FAUST (programming language)

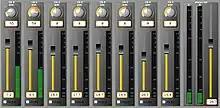
Screenshot of mixer.dsp (available in the FAUST distribution) using the jack-qt architecture

A useful option makes it possible to generate the block diagram representation of the program as one or more SVG graphic files.